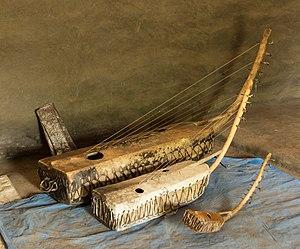
L'adungu est un instrument de musique à cordes pincées. C'est une harpe arquée utilisée par les Alur dans le Nord de l'Ouganda.